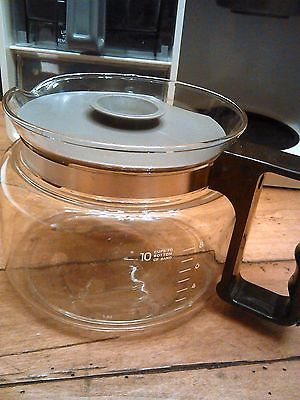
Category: coffee maker